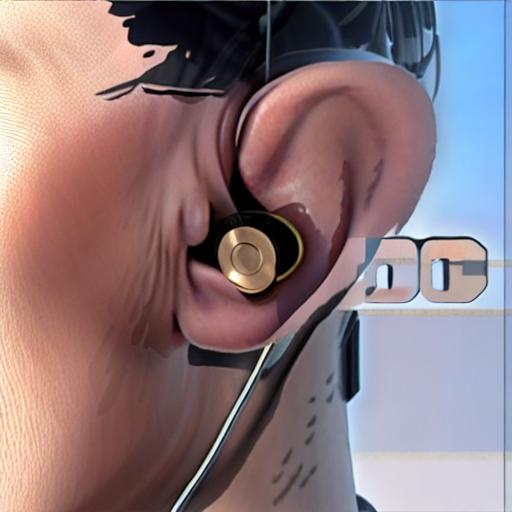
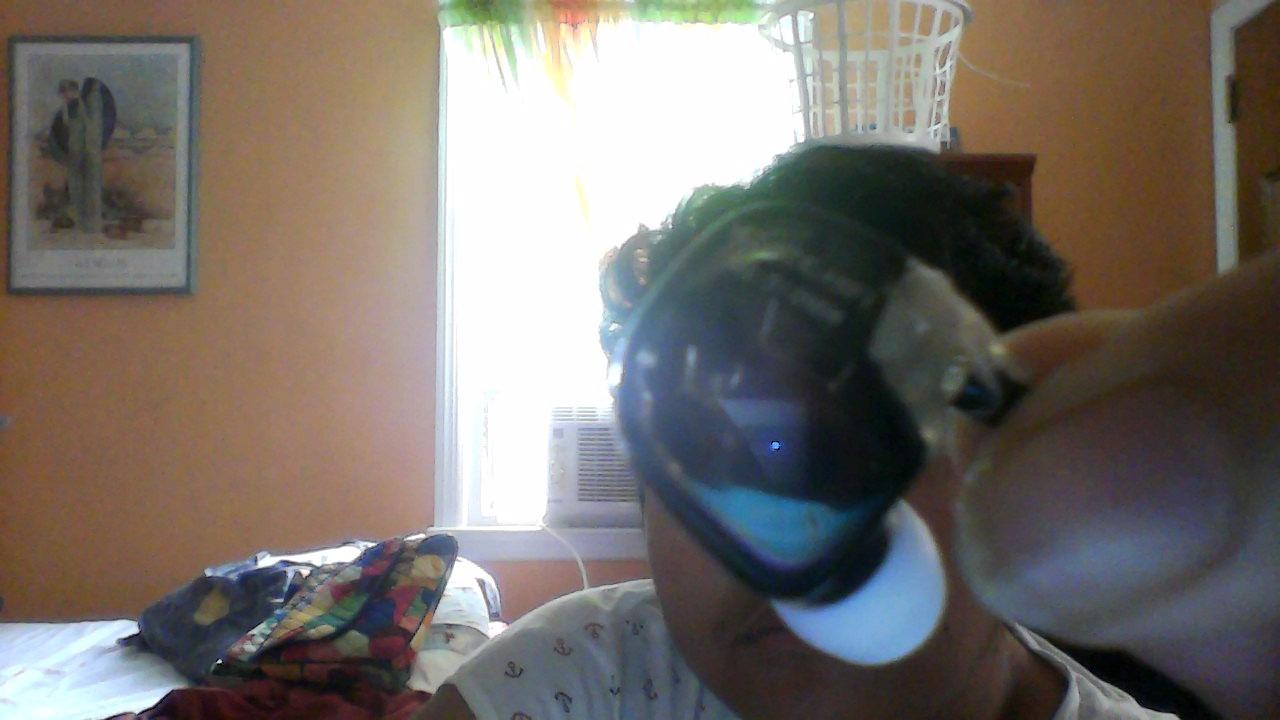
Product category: headphones
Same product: no